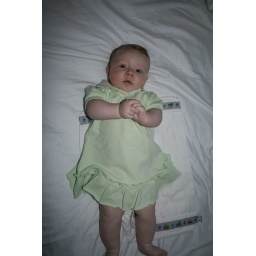
Sydney in her little green dress